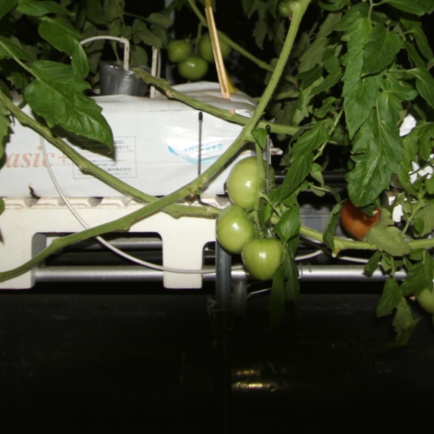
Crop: tomato